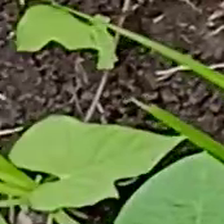
Weed species: Obscure_morning _glory(Ipomoea obscura)